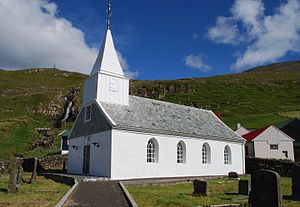
Fámjin / Galleri
Fámjin er en færøsk bygd omgivet af høje fjelde på vestsiden af Suðuroy. Fámjin er kun beskyttet mod Atlanterhavet af lave skær. Bygden var indtil 1939 uden vejforbindelse og derfor en af de mest isolerede bygder på Suðuroy.